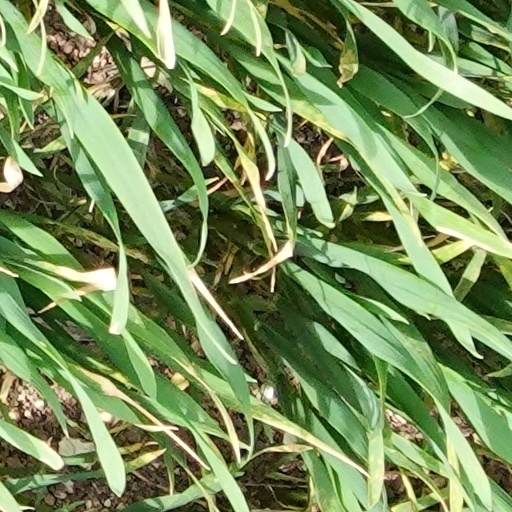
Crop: wheat